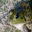
Label: frog